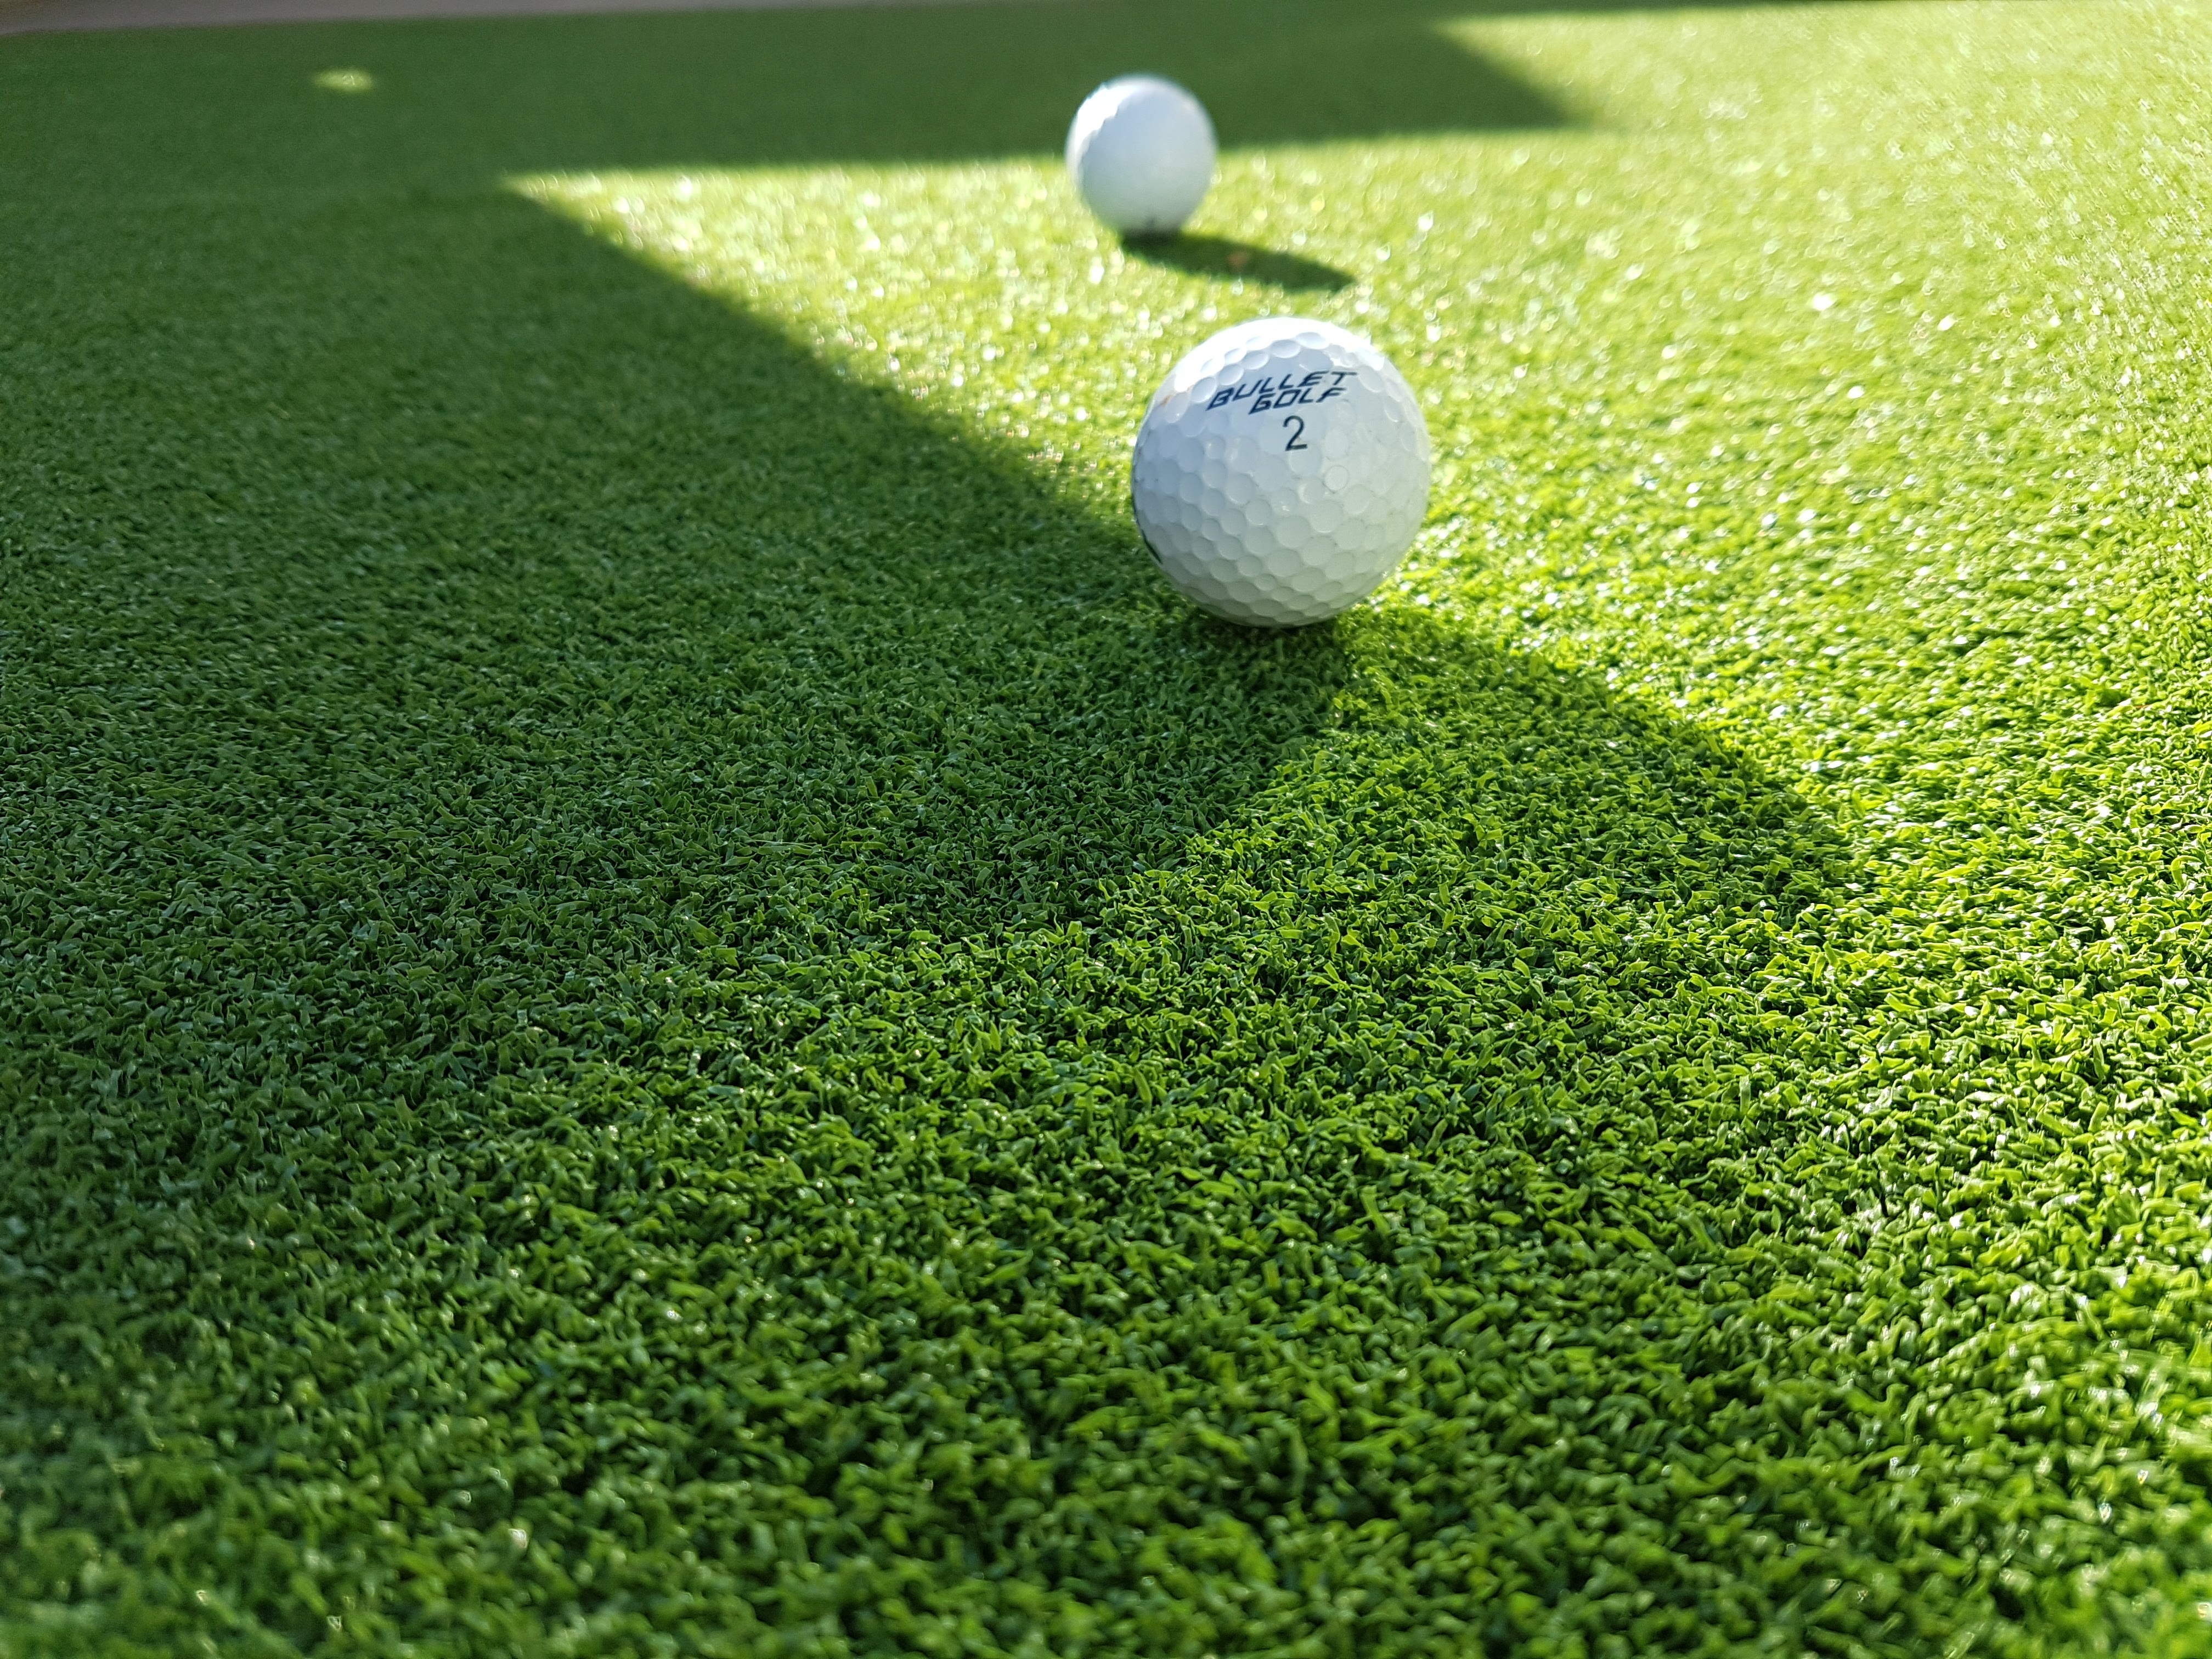
grass, plant, sport, lawn, recreation, green, baseball field, golf, golf ball, sports, net, ball, flooring, artificial turf, soccer specific stadium